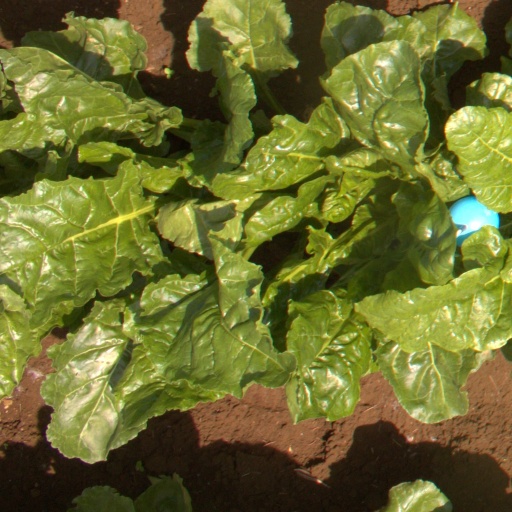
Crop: sugar beet